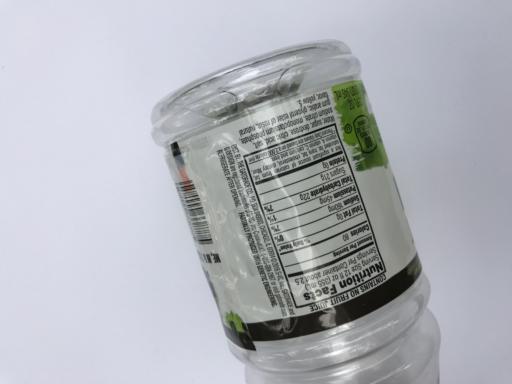
Label: plastic